2012 New Hampshire Republican presidential primary

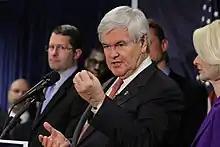
Newt Gingrich campaigning in Concord, New Hampshire

Of the three Republicans in New Hampshire's congressional delegation, Senator Kelly Ayotte and Representative Charles Bass endorsed Romney, while Frank Guinta declined to endorse a candidate. Executive Council members Raymond S. Burton (who has represented northern New Hampshire since the 1970s), Christopher T. Sununu, and Raymond Wieczorek; State Senate Majority Leader Jeb Bradley, state Senators David Boutin, John Barnes, Jr., Jim Rausch, and Chuck Morse; and former state Senate President Tom Eaton endorsed Romney before December 7. Douglas Dutile, the sheriff of Grafton County, also endorsed Romney.